Anelida and Arcite

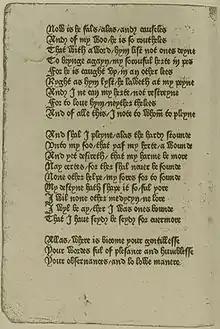
A page from William Caxton's edition of "Anelida and Arcite", dated 1477

Anelida and Arcite is a 357-line English poem by Geoffrey Chaucer. It tells the story of Anelida, queen of Armenia and her wooing by false Arcite from Thebes, Greece.